Prospect Hill Missionary Baptist Church

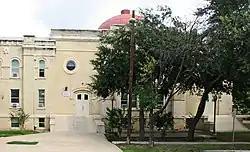

Prospect Hill Missionary Baptist Church (Prospect Hill Baptist Church) is a historic Baptist church building at 1601 Buena Vista in San Antonio, Texas.